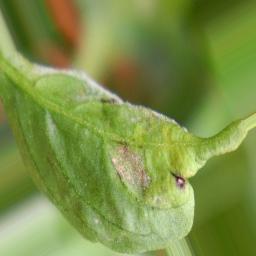
Label: powdery mildew